1925 VMI Keydets football team

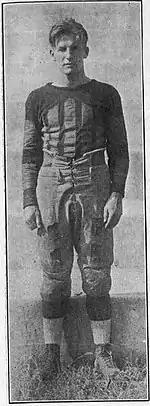
Team captain Paul Caldwell

The 1925 VMI Keydets football team was an American football team that represented the Virginia Military Institute (VMI) during the 1925 college football season as a member of the Southern Conference. In their sixth year under head coach Blandy Clarkson, the team compiled an overall record of 5–5.